WJPZ-FM

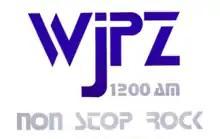
Wordmark for WJPZ (AM 1200) Non-Stop-Rock ( 1975).

After construction of the Newhouse 2 building in 1972, university-supported WAER radio moved into a brand-new facility and discarded equipment that had been in use since 1946. These discarded turntables and parts were salvaged by Fox and Bleyle. WAER was more academically focused and students wanting freedom to learn other aspects tuned in to WJPZ. In 1974, WJPZ relocated to the basement of 821 University Avenue (now the Sheraton Hotel). The station branded itself "WJPZ 1200 Z-Rock" “Non-Stop Rock,” playing a “tasteful blend of Top 40 music and popular album cuts” for a college-age audience 24 hours a day. However, the station was not a fully recognized student organization, and did not have a license because the station's low-power signal did not require one under Part 15 of the FCC’s rules. The university wanted a faculty advisor for the station and suggested Dr. Roosevelt “Rick” Wright Jr. Wright, who became the station's biggest champion and helped it grow into a successful student-run and operated operation.